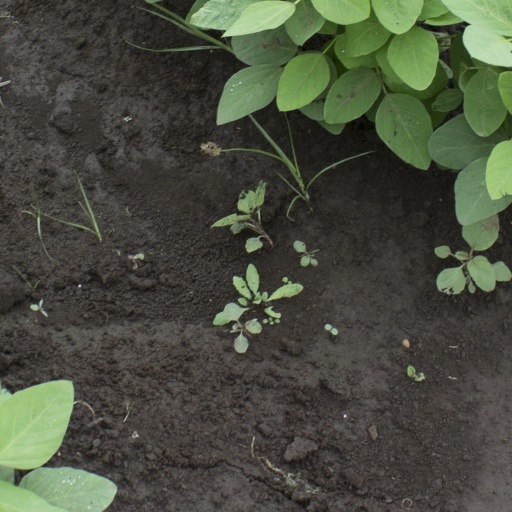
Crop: soybean